The Two Friends

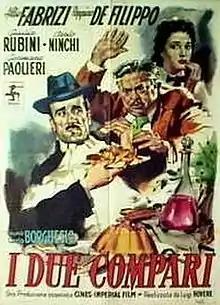

The Two Friends (Italian: I due compari) is a 1955 Italian comedy film directed by Carlo Borghesio and starring Aldo Fabrizi, Peppino De Filippo and Giulia Rubini.